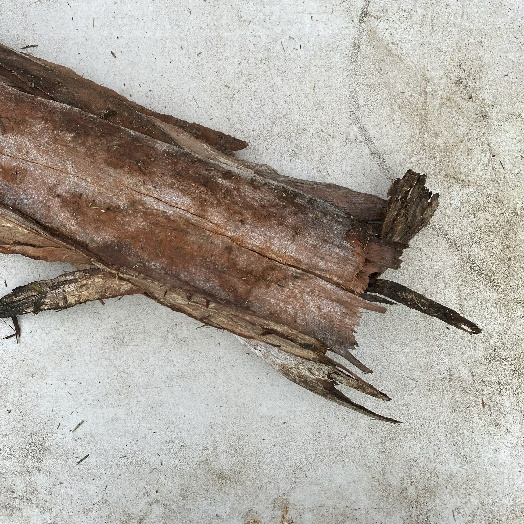
Label: Vegetation